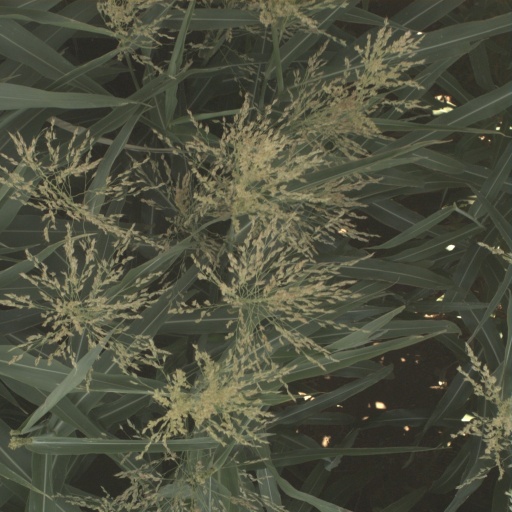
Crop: sorghum